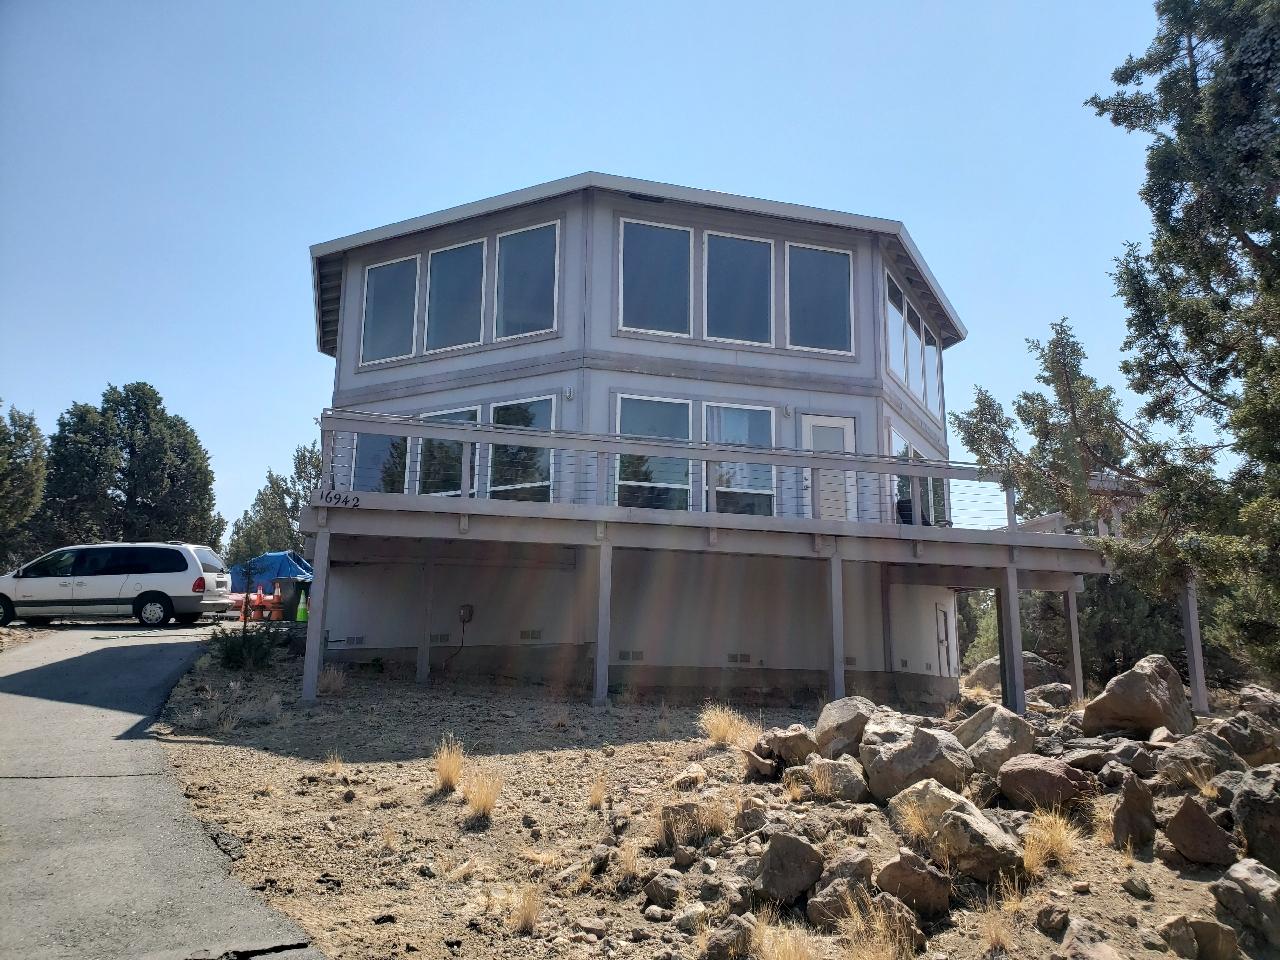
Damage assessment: no_damage